Sivarasa Rasiah

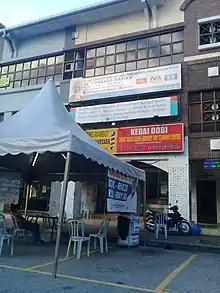
Sivarasa Rasiah Community Service Center at Section 8 of Kota Damansara.

It was while he was in the United Kingdom that he got interested in human rights and "became involved with union workers and stuff like that there".